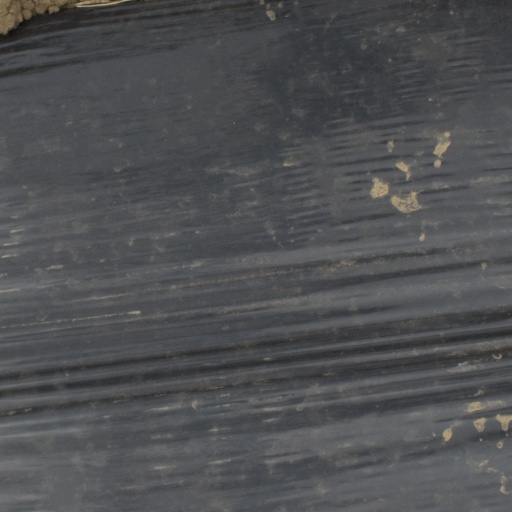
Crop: Jerusalem artichoke